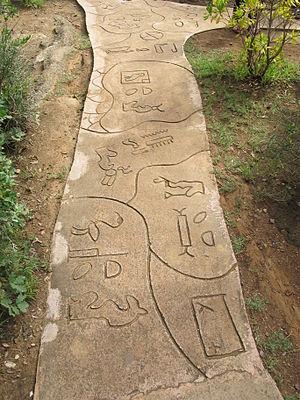
Le jardin des Tarots est un environnement d’art constitué de sculptures monumentales et situé à Garavicchio de Pescia Fiorentina, une frazione de Capalbio en Toscane. Il a été créé par l'artiste française Niki de Saint Phalle.